Green Day

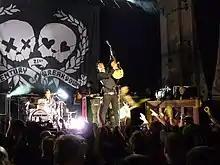
Green Day performing during a secret show at the Kesselhaus in Berlin on May 7, 2009

In an interview with Carson Daly, Garbage lead singer Shirley Manson revealed that the band's drummer Butch Vig would be producing Green Day's forthcoming album. The span of nearly five years between "American Idiot" and "21st Century Breakdown" was the longest gap between studio albums in Green Day's career. The band had been working on new material since January 2006. By October 2007, Armstrong had 45 songs written, but the band showed no further signs of progress until October 2008, when two videos showing the band recording with producer Butch Vig were posted on YouTube. The writing and recording process, spanning three years and four recording studios, was finally finished in April 2009.